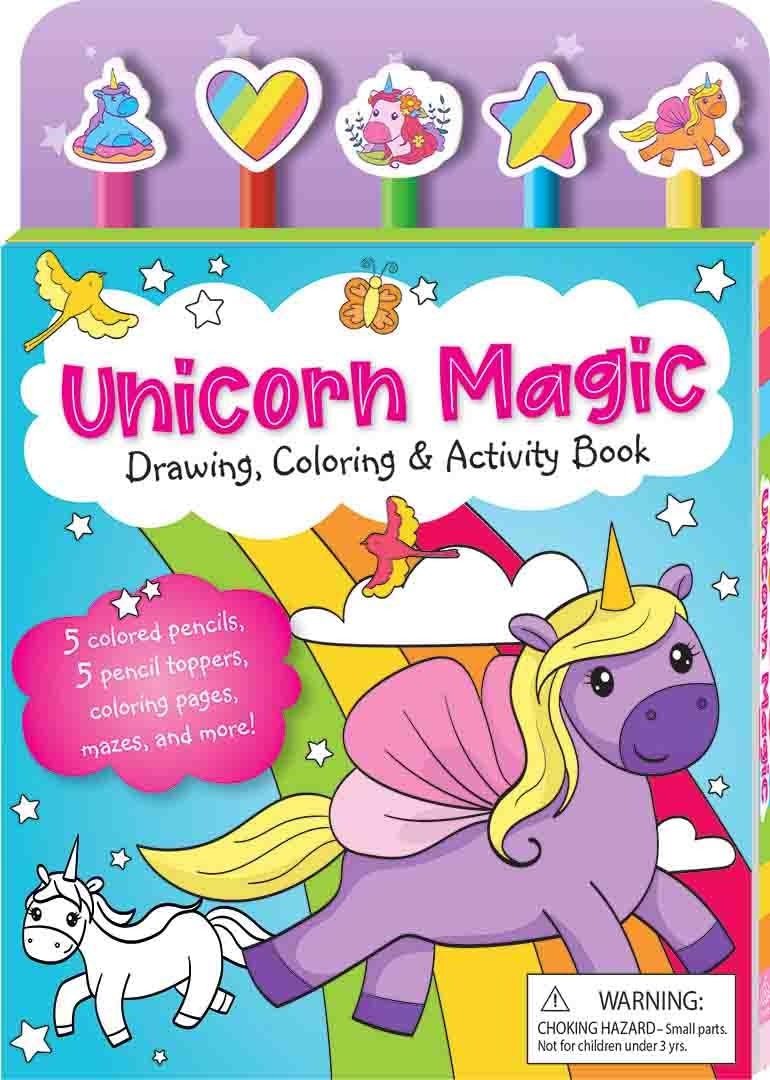
Item Name: Readerlink Book Unicorn Pencil Toppers
Product Description: Seasonal
Value: 1.0
Unit: Count

Price: 9.99